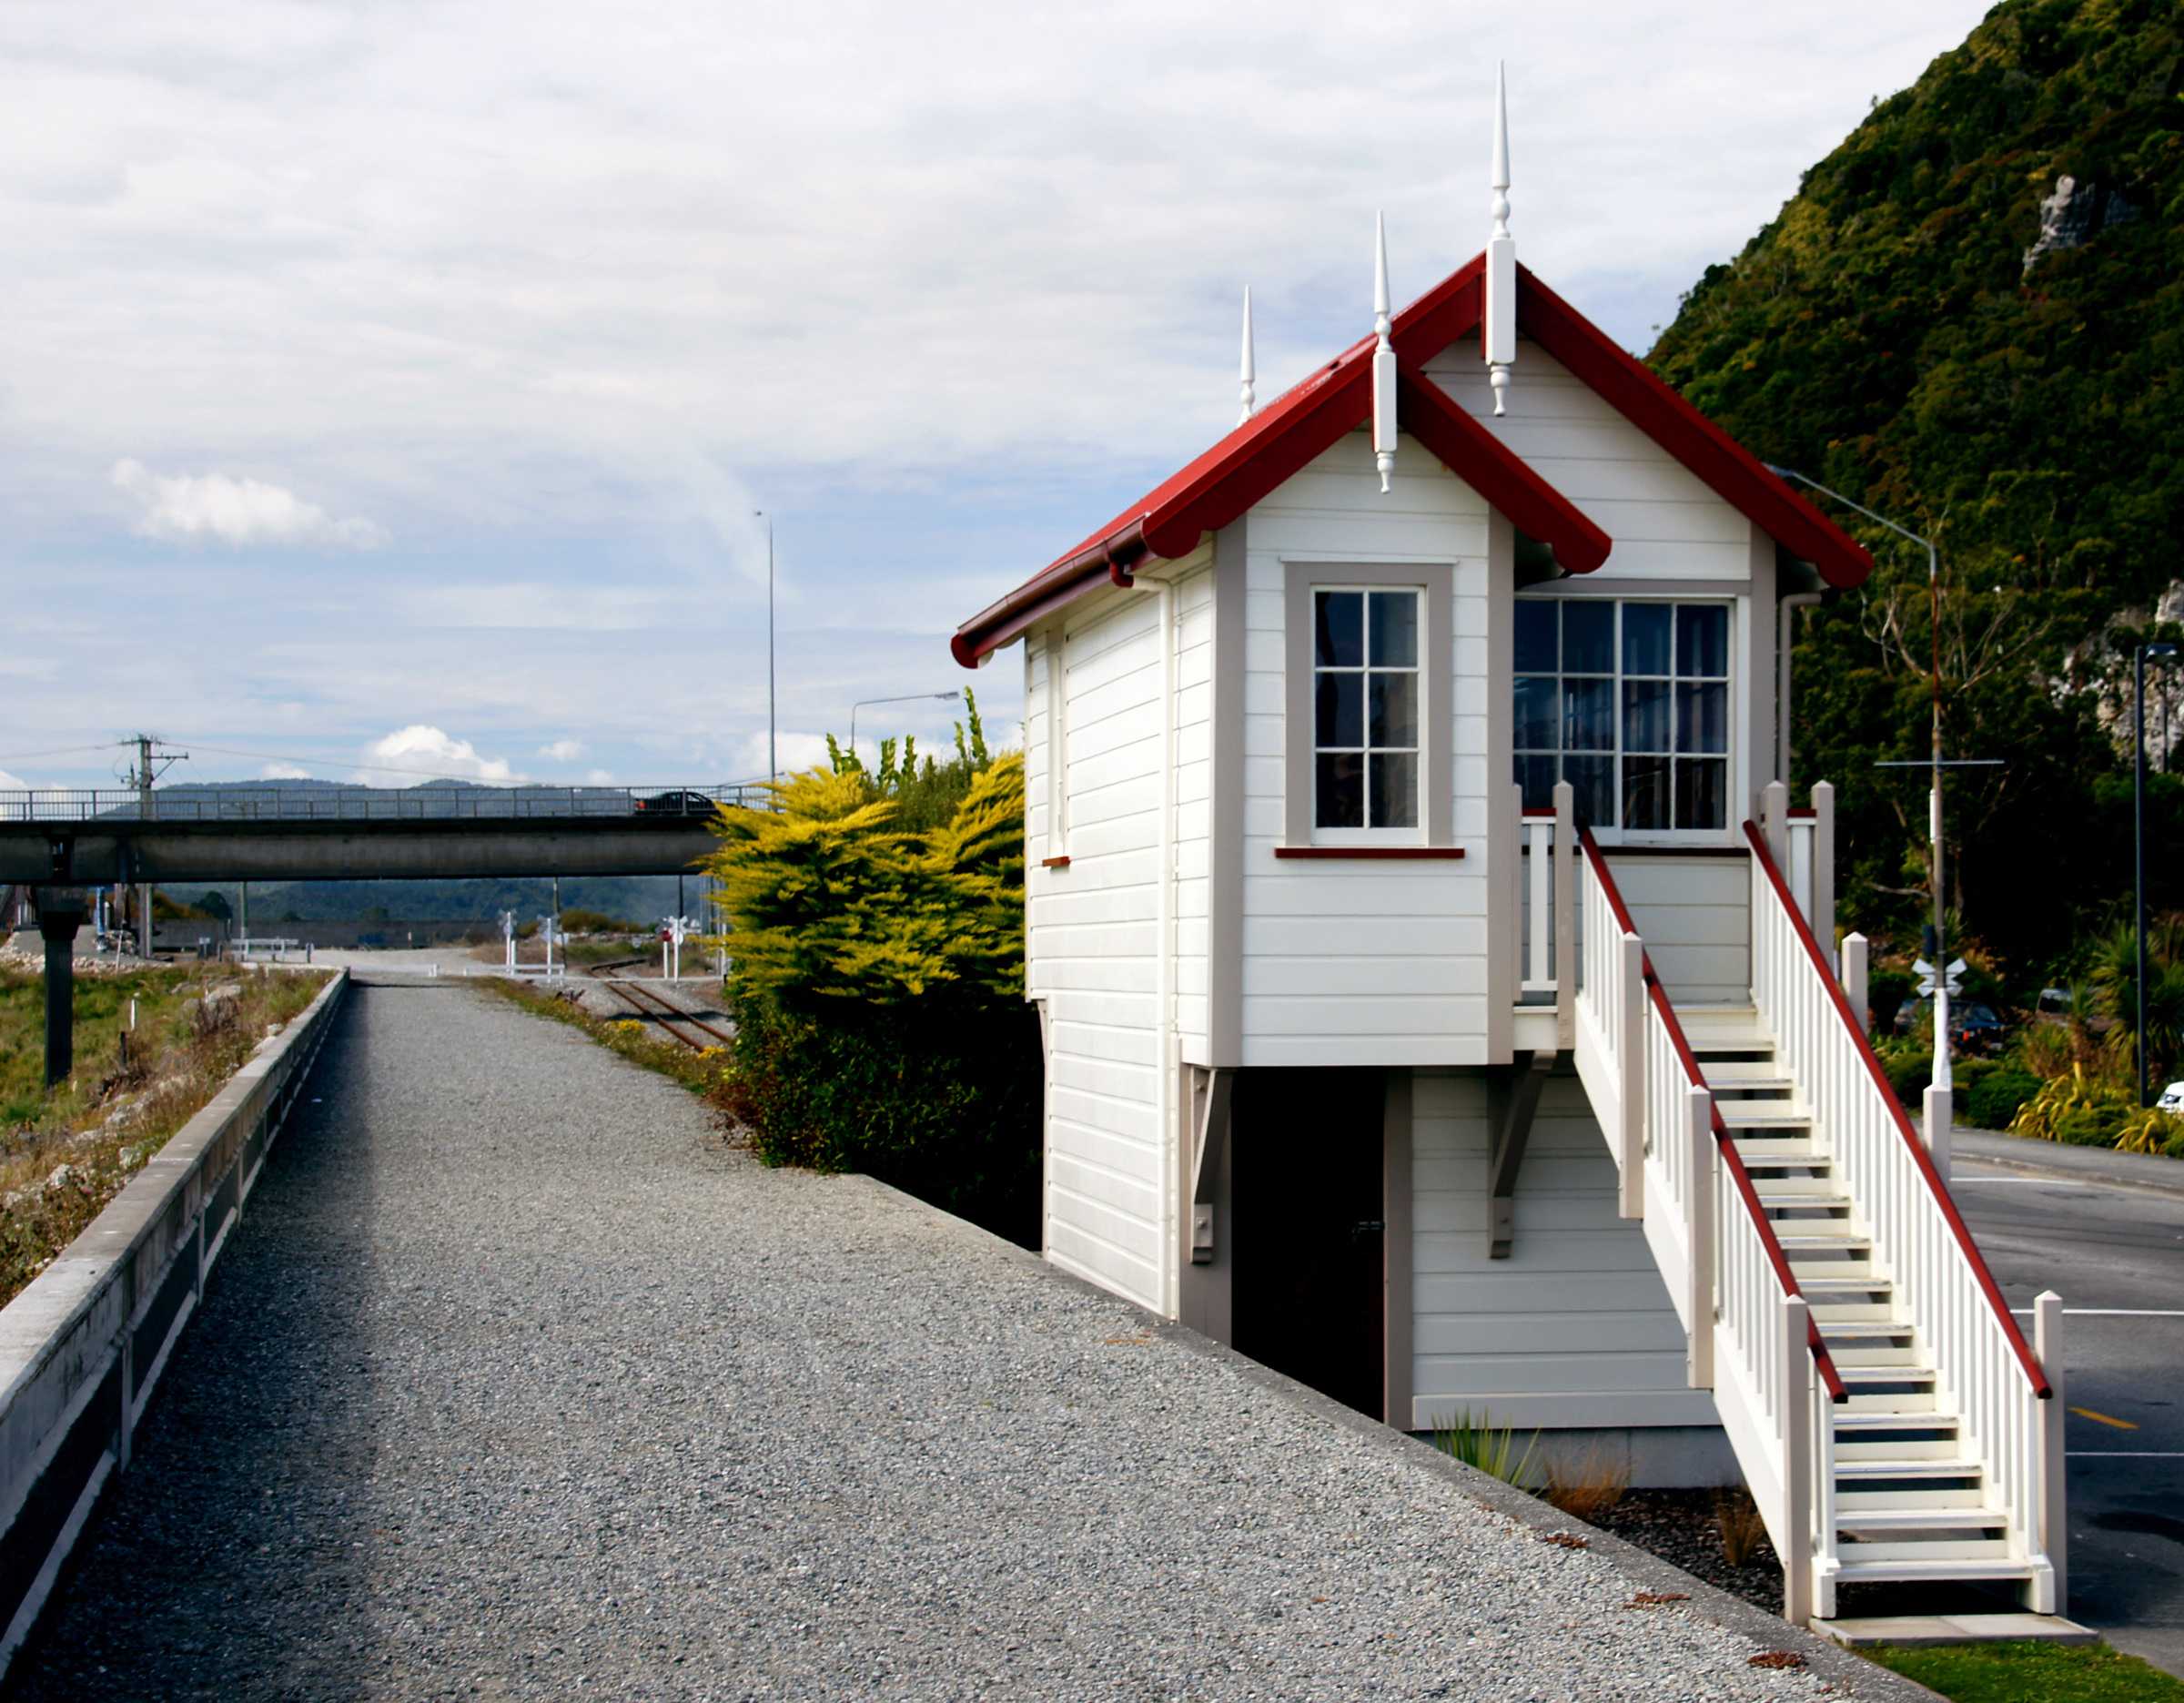
architecture, house, home, steps, walkway, vacation, cottage, station, waterway, publicdomain, redandwhite, stairs, estate, railways, signalbox, sonydslra580, tamron18270mmf3563pzd, greymouth, tsbg, heritagebuildings, residential area